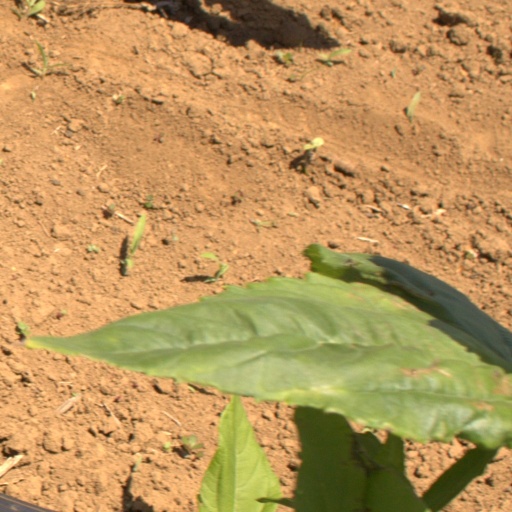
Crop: Jerusalem artichoke